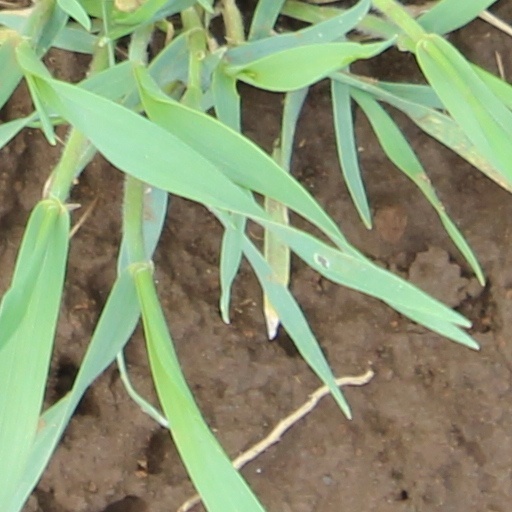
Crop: wheat